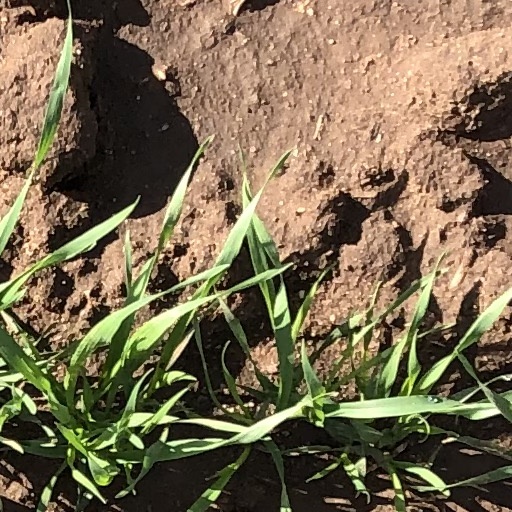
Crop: wheat